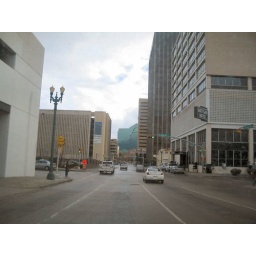
This is in the city center. The building at the end of the street is the Court House where Chris often works.